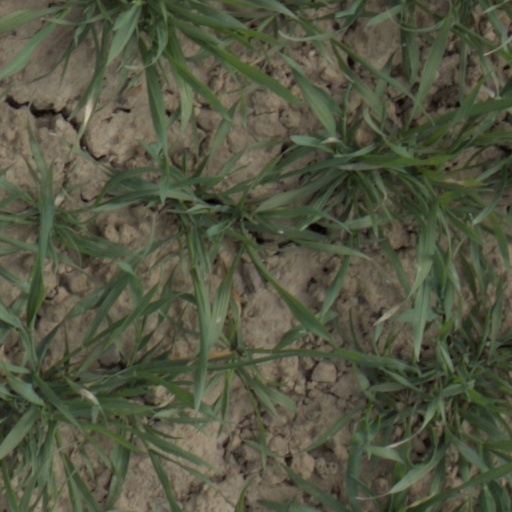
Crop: wheat